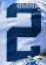
Number: 2